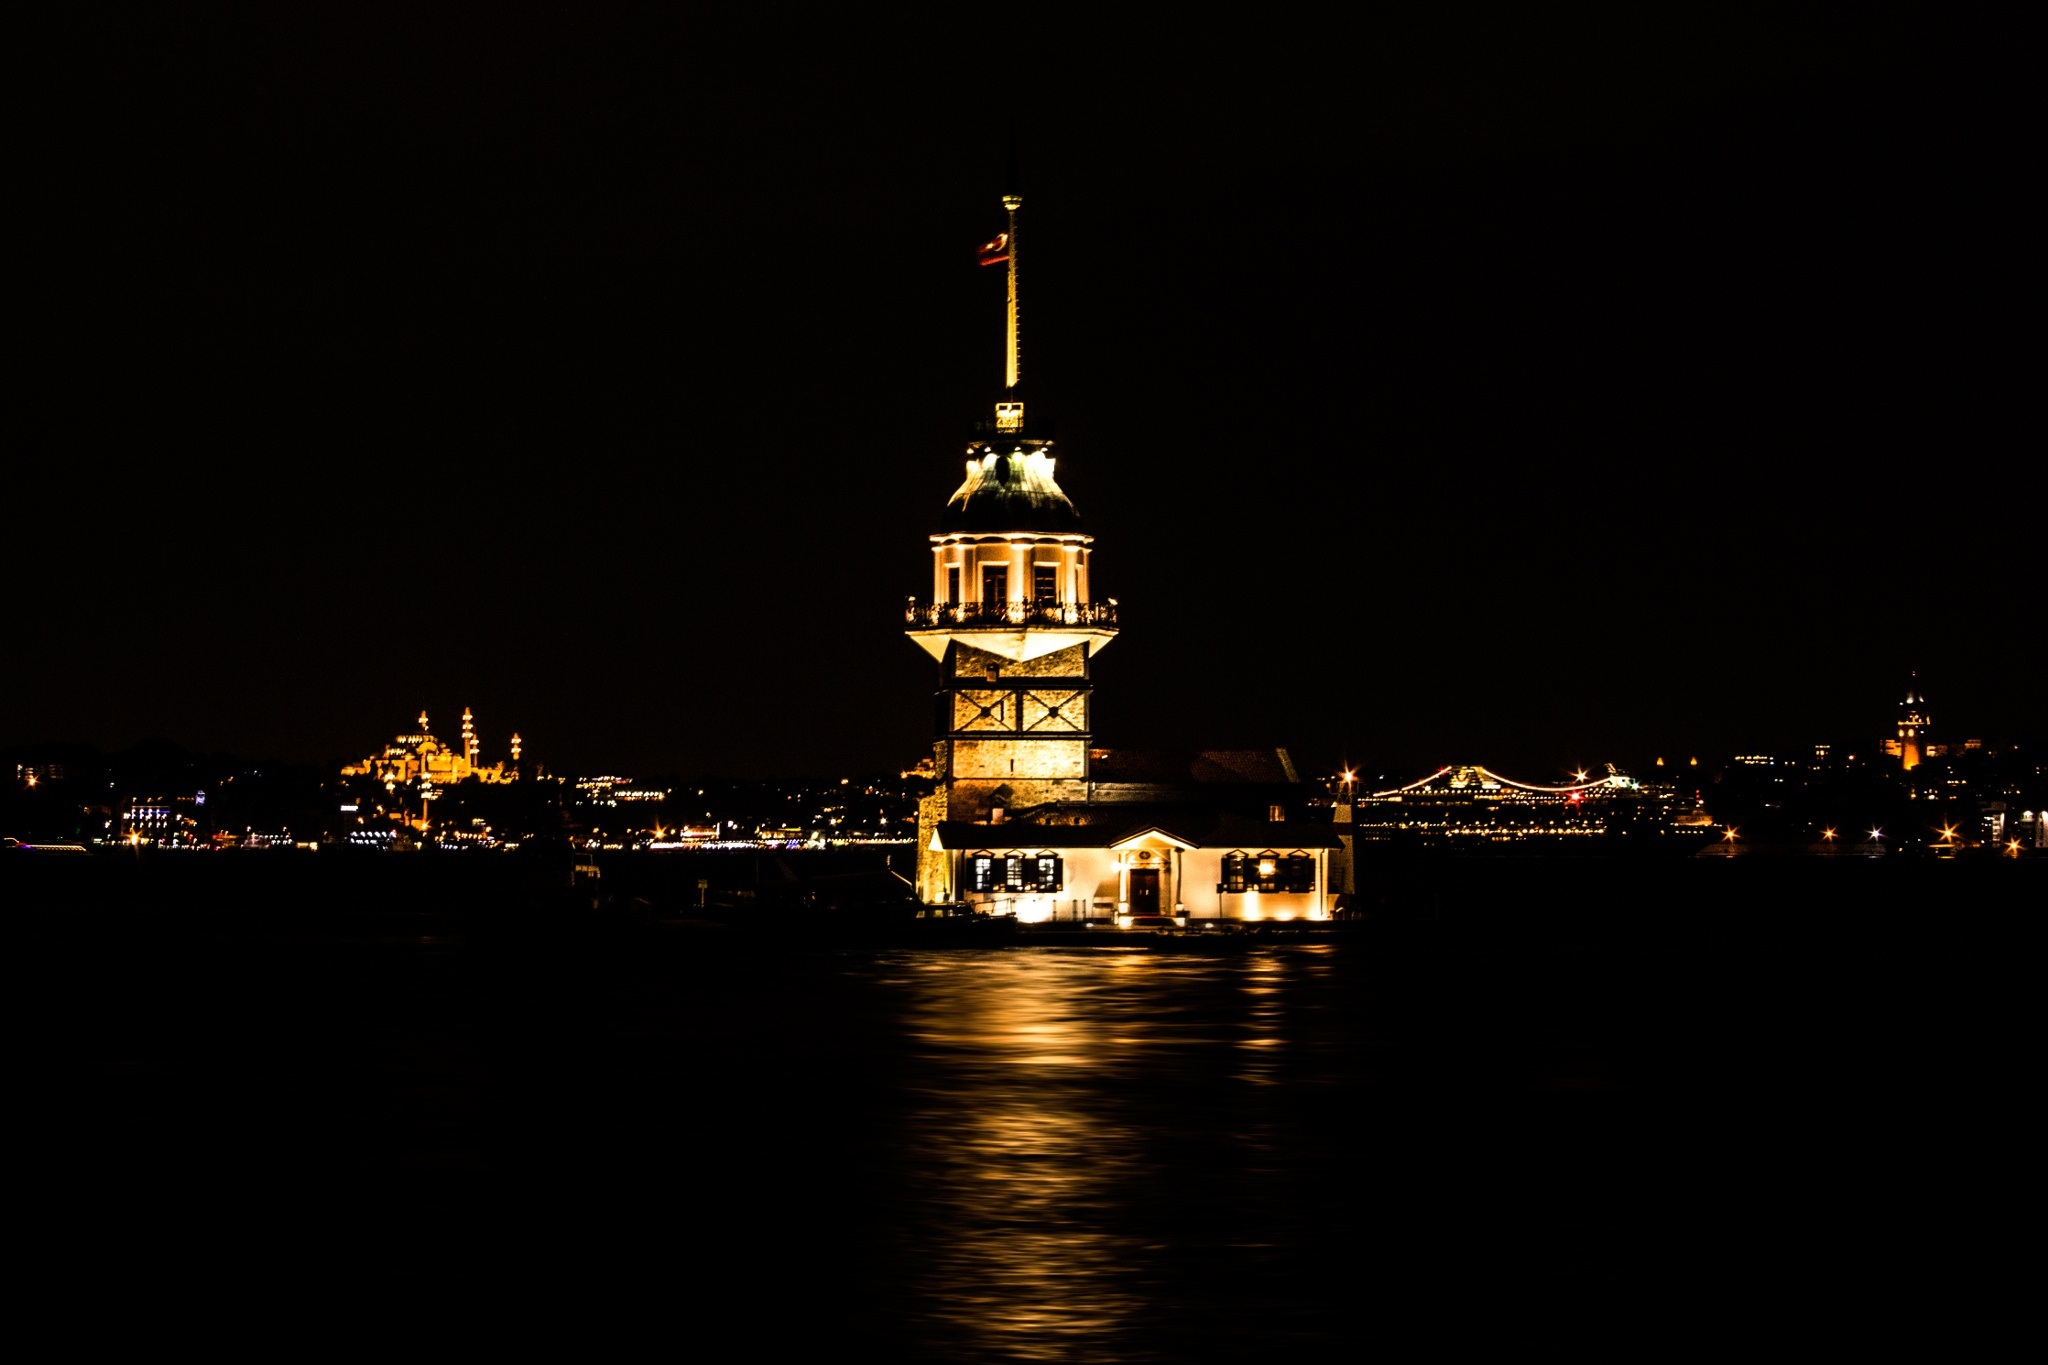
landscape, light, skyline, night, city, ship, cityscape, dusk, evening, reflection, tower, landmark, darkness, long exposure, place of worship, turkey, istanbul, beautiful, throat, natural turkey, harem, maiden's tower, sk dar